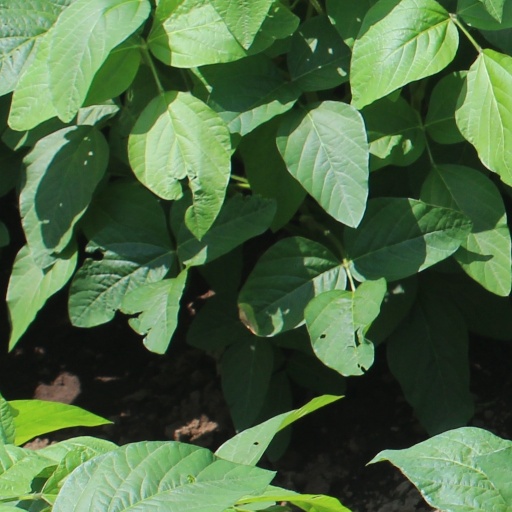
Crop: soybean